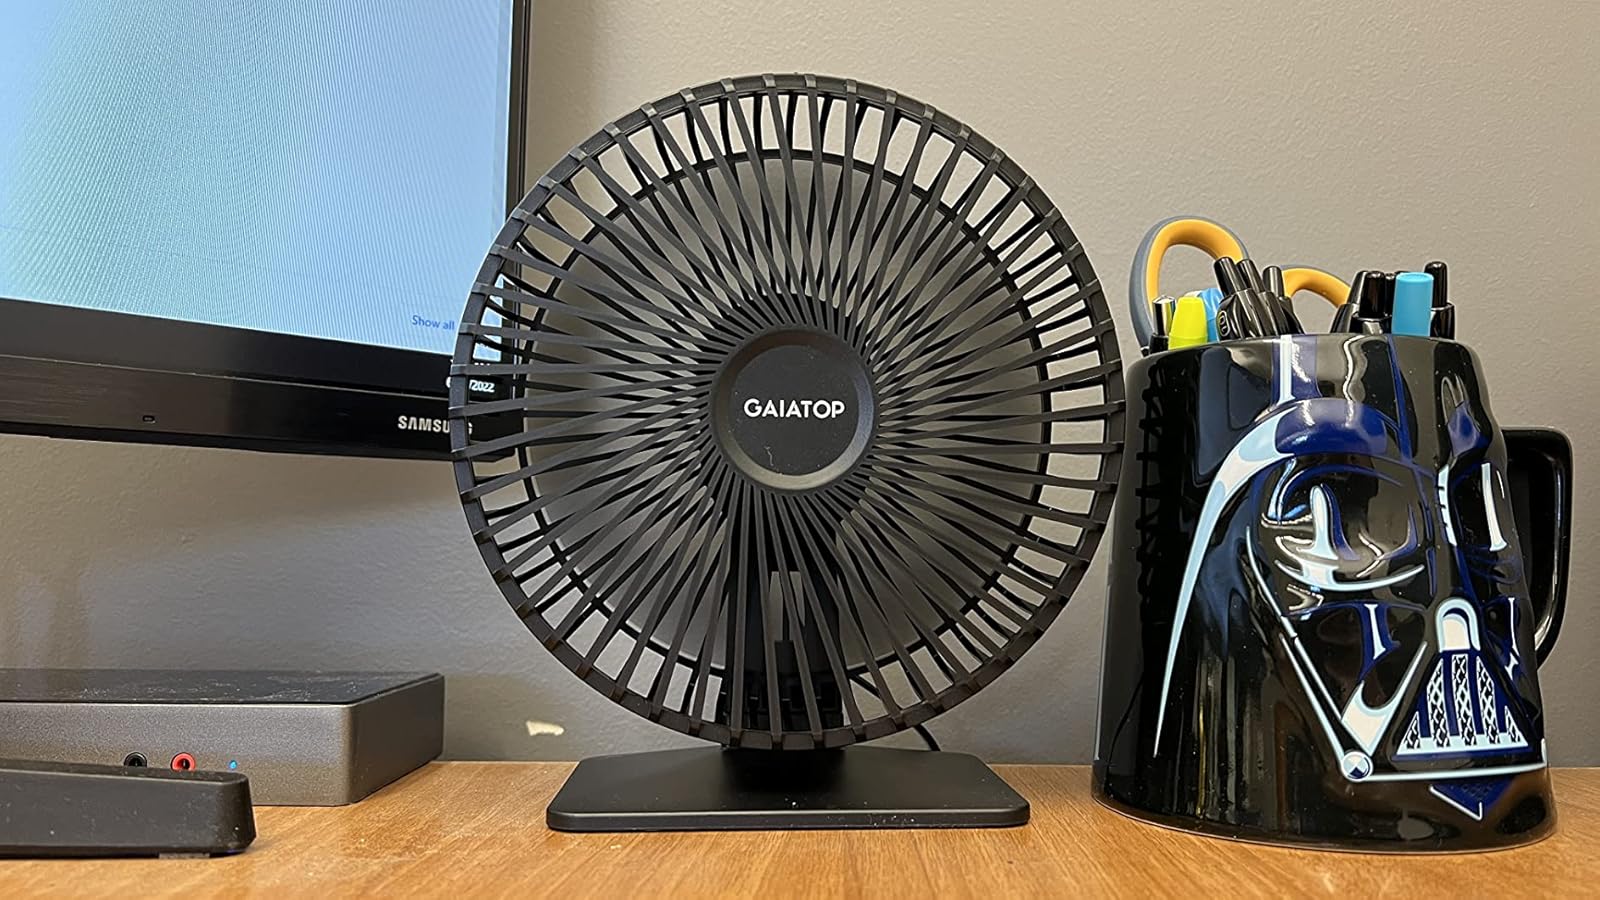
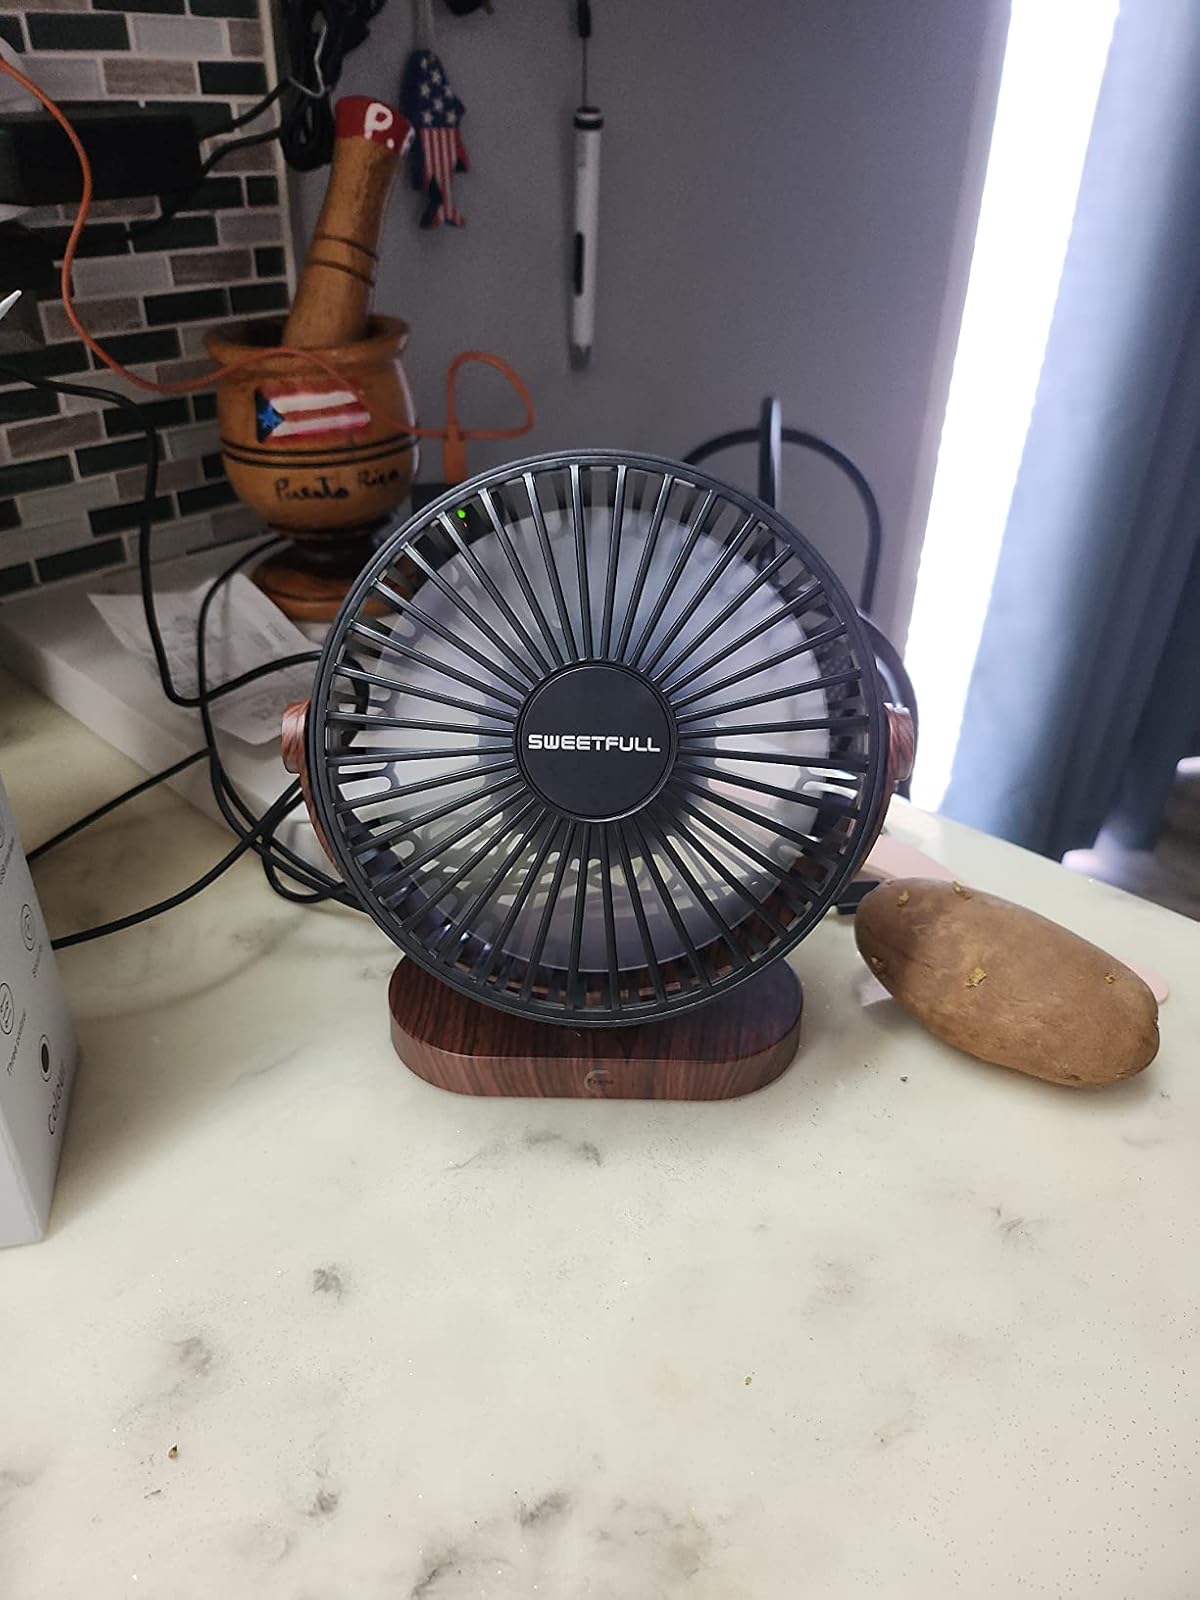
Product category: fan
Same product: no